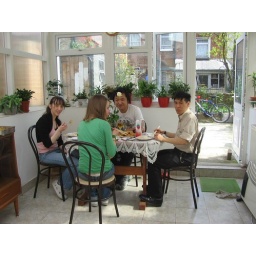
Our green house builed in 2006 Summer,took 5 meter back to the back garden.